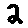
Label: 2